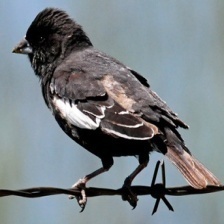
Species: LARK BUNTING
Scientific name: CALAMOSPIZA MELANOCORYS
ImageNet parent category: indigo_bunting